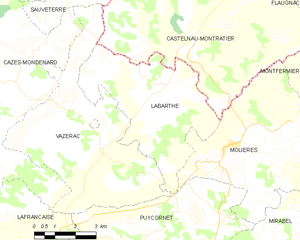
Carte des communes françaises Labarthe